Moussier's redstart

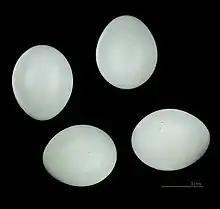
Eggs of "Phoenicurus moussieri " MHNT

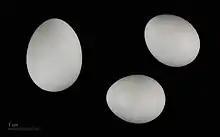
"Cuculus canorus bangsi" in a spawn of "Phoenicurus moussieri" - MHNT

Although largely resident, some show limited migratory behaviour, particularly altitudinal migration by those breeding at high altitudes moving to lower levels in winter. Vagrants have reached north to Great Britain (Dinas Head, Pembrokeshire; April 1988), east to Greece, and south to Mauritania.